John Waters (actor)

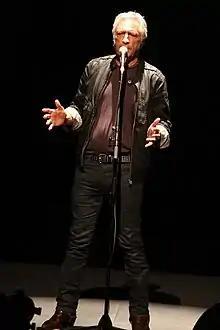

Waters was born in 1948 in London, England. He first faced a live audience as a singer and bass guitar player with 1960s London-based blues band The Riots before travelling to Australia, initially for an extended working holiday and then eventually settling there permanently.